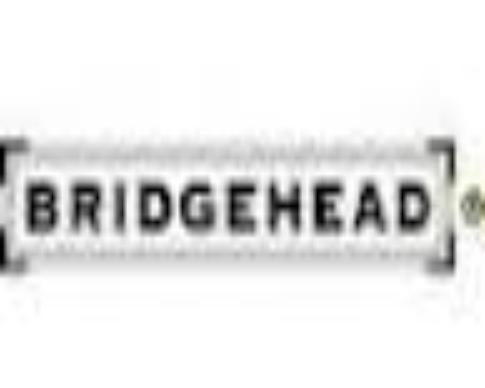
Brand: Bridgehead Coffee
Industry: Food